Bus depots of MTA Regional Bus Operations

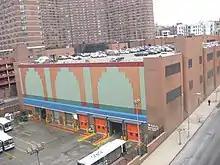
A 2006 Orion VII OG HEV (6760) at Manhattanville Depot, among other Orion HEVs and an RTS

The Flatbush Depot is located at 4901 Fillmore Avenue in Flatlands, Brooklyn, near the Kings Plaza shopping center, where a number of bus routes terminate. The depot occupies two blocks just off Flatbush Avenue, bounded by Fillmore Avenue, East 49th Street, Avenue N, and Utica Avenue.